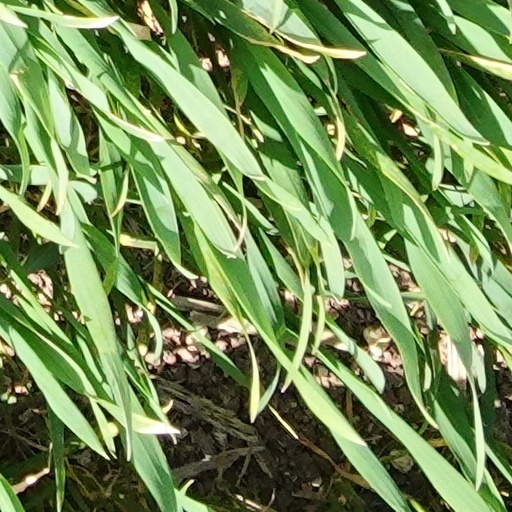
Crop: wheat